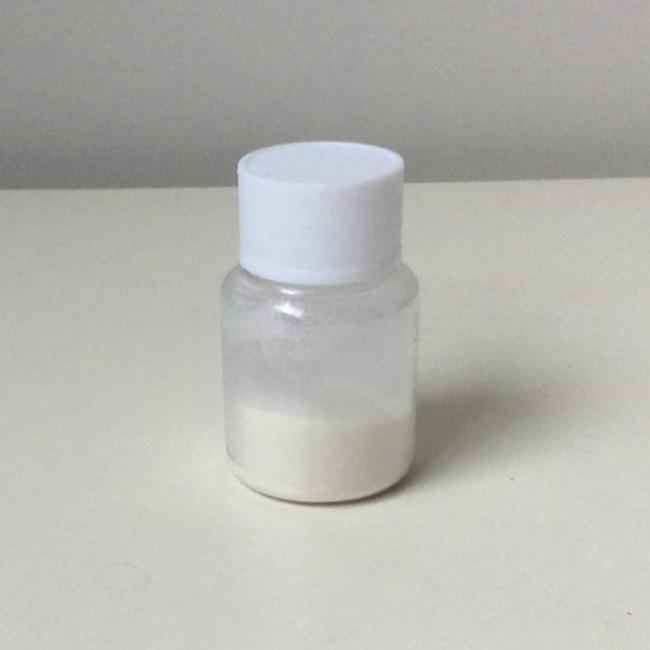
Waste category: plastic